David Škoch

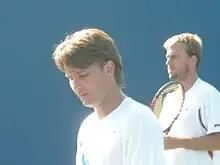
Škoch (front) and doubles partner Oliver Marach (back)

David Škoch (born 6 November 1976) is a professional doubles tennis player from the Czech Republic. He was the Wimbledon boys' singles champion in 1992.